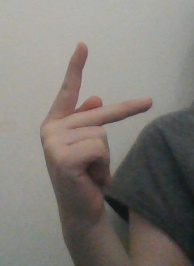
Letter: dha